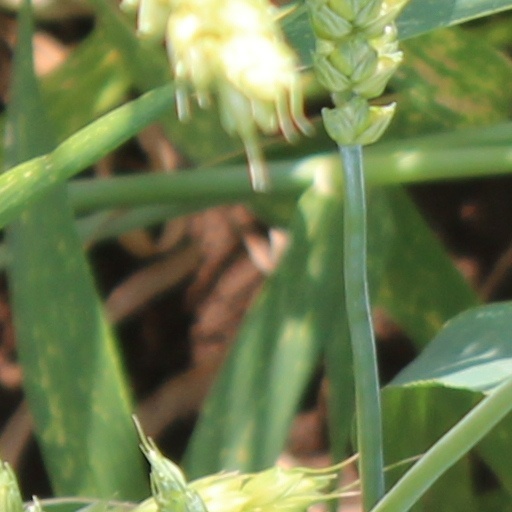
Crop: wheat